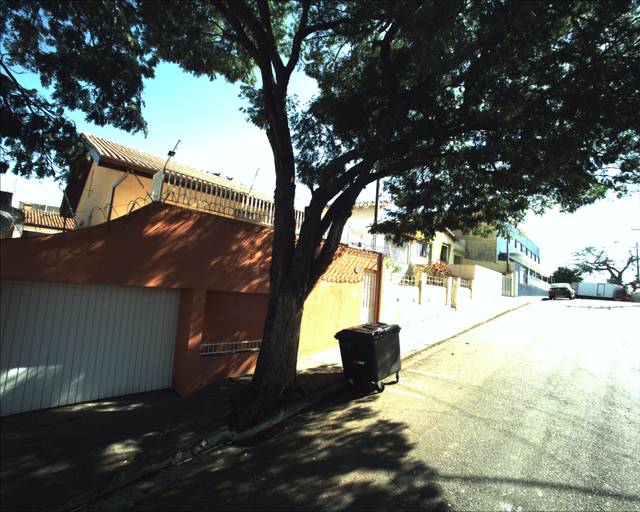
Region: Brazil
Coordinates: -23.509, -47.44